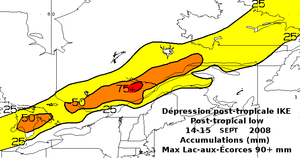
Accumulations enregistrees au Canada at la depression post-tropicale Ike, 14 et 15 septembre 2008. Faites sur KPaint avec les donnees de Environnement Canada (EC) sur le site CRIACC et la base climatologique de EC du 14 octobre et du 15
L'ouragan Ike est le 9ᵉ système tropical, le 5ᵉ ouragan et le 3ᵉ ouragan majeur de la saison cyclonique 2008 dans l'océan Atlantique nord. Il est du type ouragan capverdien, issu d’une onde tropicale s’étant formée au large des Îles du Cap-Vert à la fin d’août. Ike s’est lentement développé sur l’océan Atlantique pour atteindre brièvement la catégorie 4, le 4 septembre au matin, avec des vents soutenus de 238 km/h et une pression centrale de 935 hPa. Ceci en a fait l’ouragan le plus intense de la saison 2008.